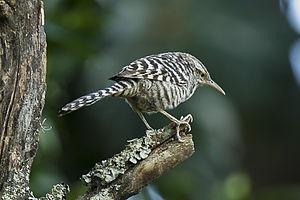
Le Troglodyte fascié est une espèce de passereaux appartenant à la famille des Troglodytidae.